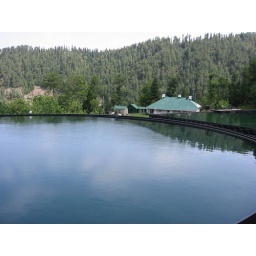
Thick forest and rest house in the background.